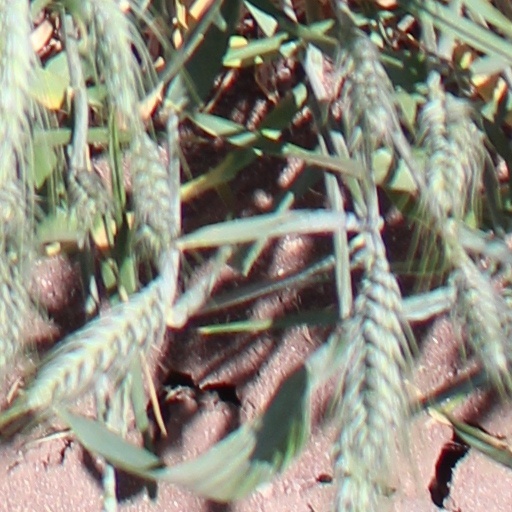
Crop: wheat